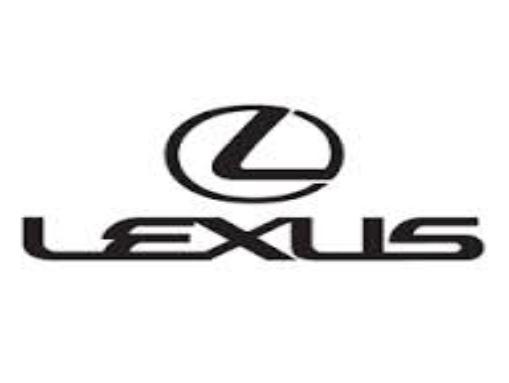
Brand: lexus-1
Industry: Transportation